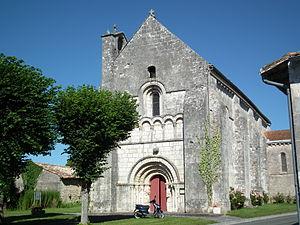
L'église de Saint-Simon-de-Bordes
Saint-Simon-de-Bordes est une commune du sud-ouest de la France située dans le département de la Charente-Maritime. Ses habitants sont appelés les Saint-Simonnais et les Saint-Simonnaises.
Les églises de la Charente-Maritime présentent une grande diversité, d'une commune à une autre, et se distinguent par des styles et des périodes de construction différentes. De nombreux édifices témoignent cependant de l'épanouissement, aux XIᵉ et XIIᵉ siècles d'une forme d'art roman spécifique, appelée art roman saintongeais, caractérisée par une simplicité des formes et un décor sculpté, souvent très riche.
Cet article recense une partie des monuments historiques de la Charente-Maritime, en France.